Military order (religious society)

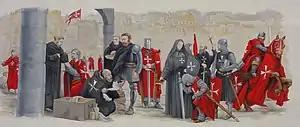
The Hospitallers in the 13th century

In 1053, for the Battle of Civitate, the Knights of Saint Peter was founded as a militia by Pope Leo IX to counter the Normans.